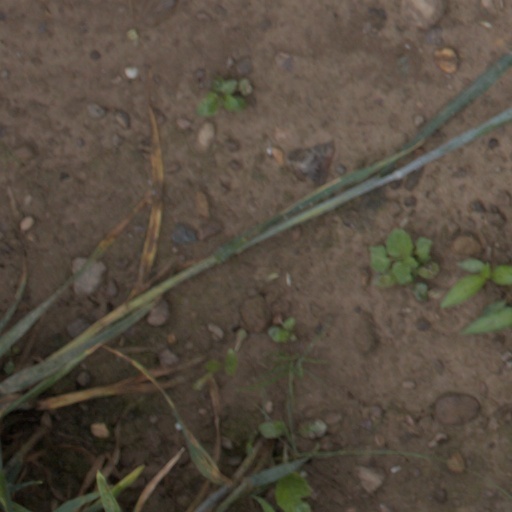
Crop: wheat